Forty Years

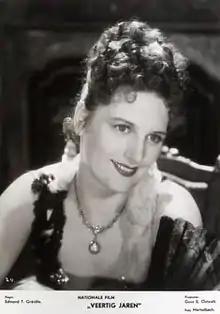

Forty Years or Veertig Jaren is a 1938 Dutch film directed by Edmond T. Gréville.